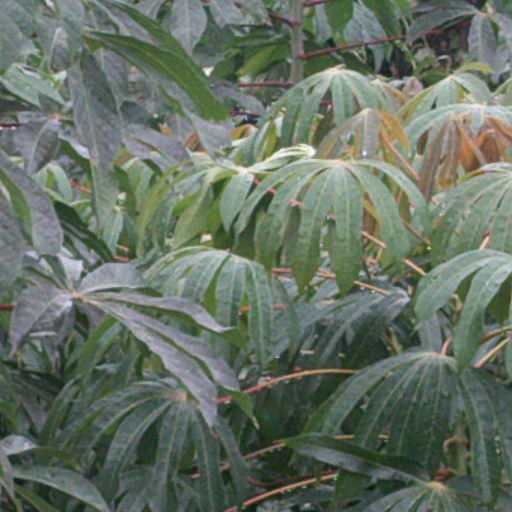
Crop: cassava